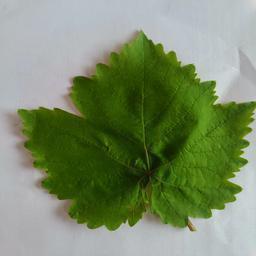
Label: Healthy Leaves